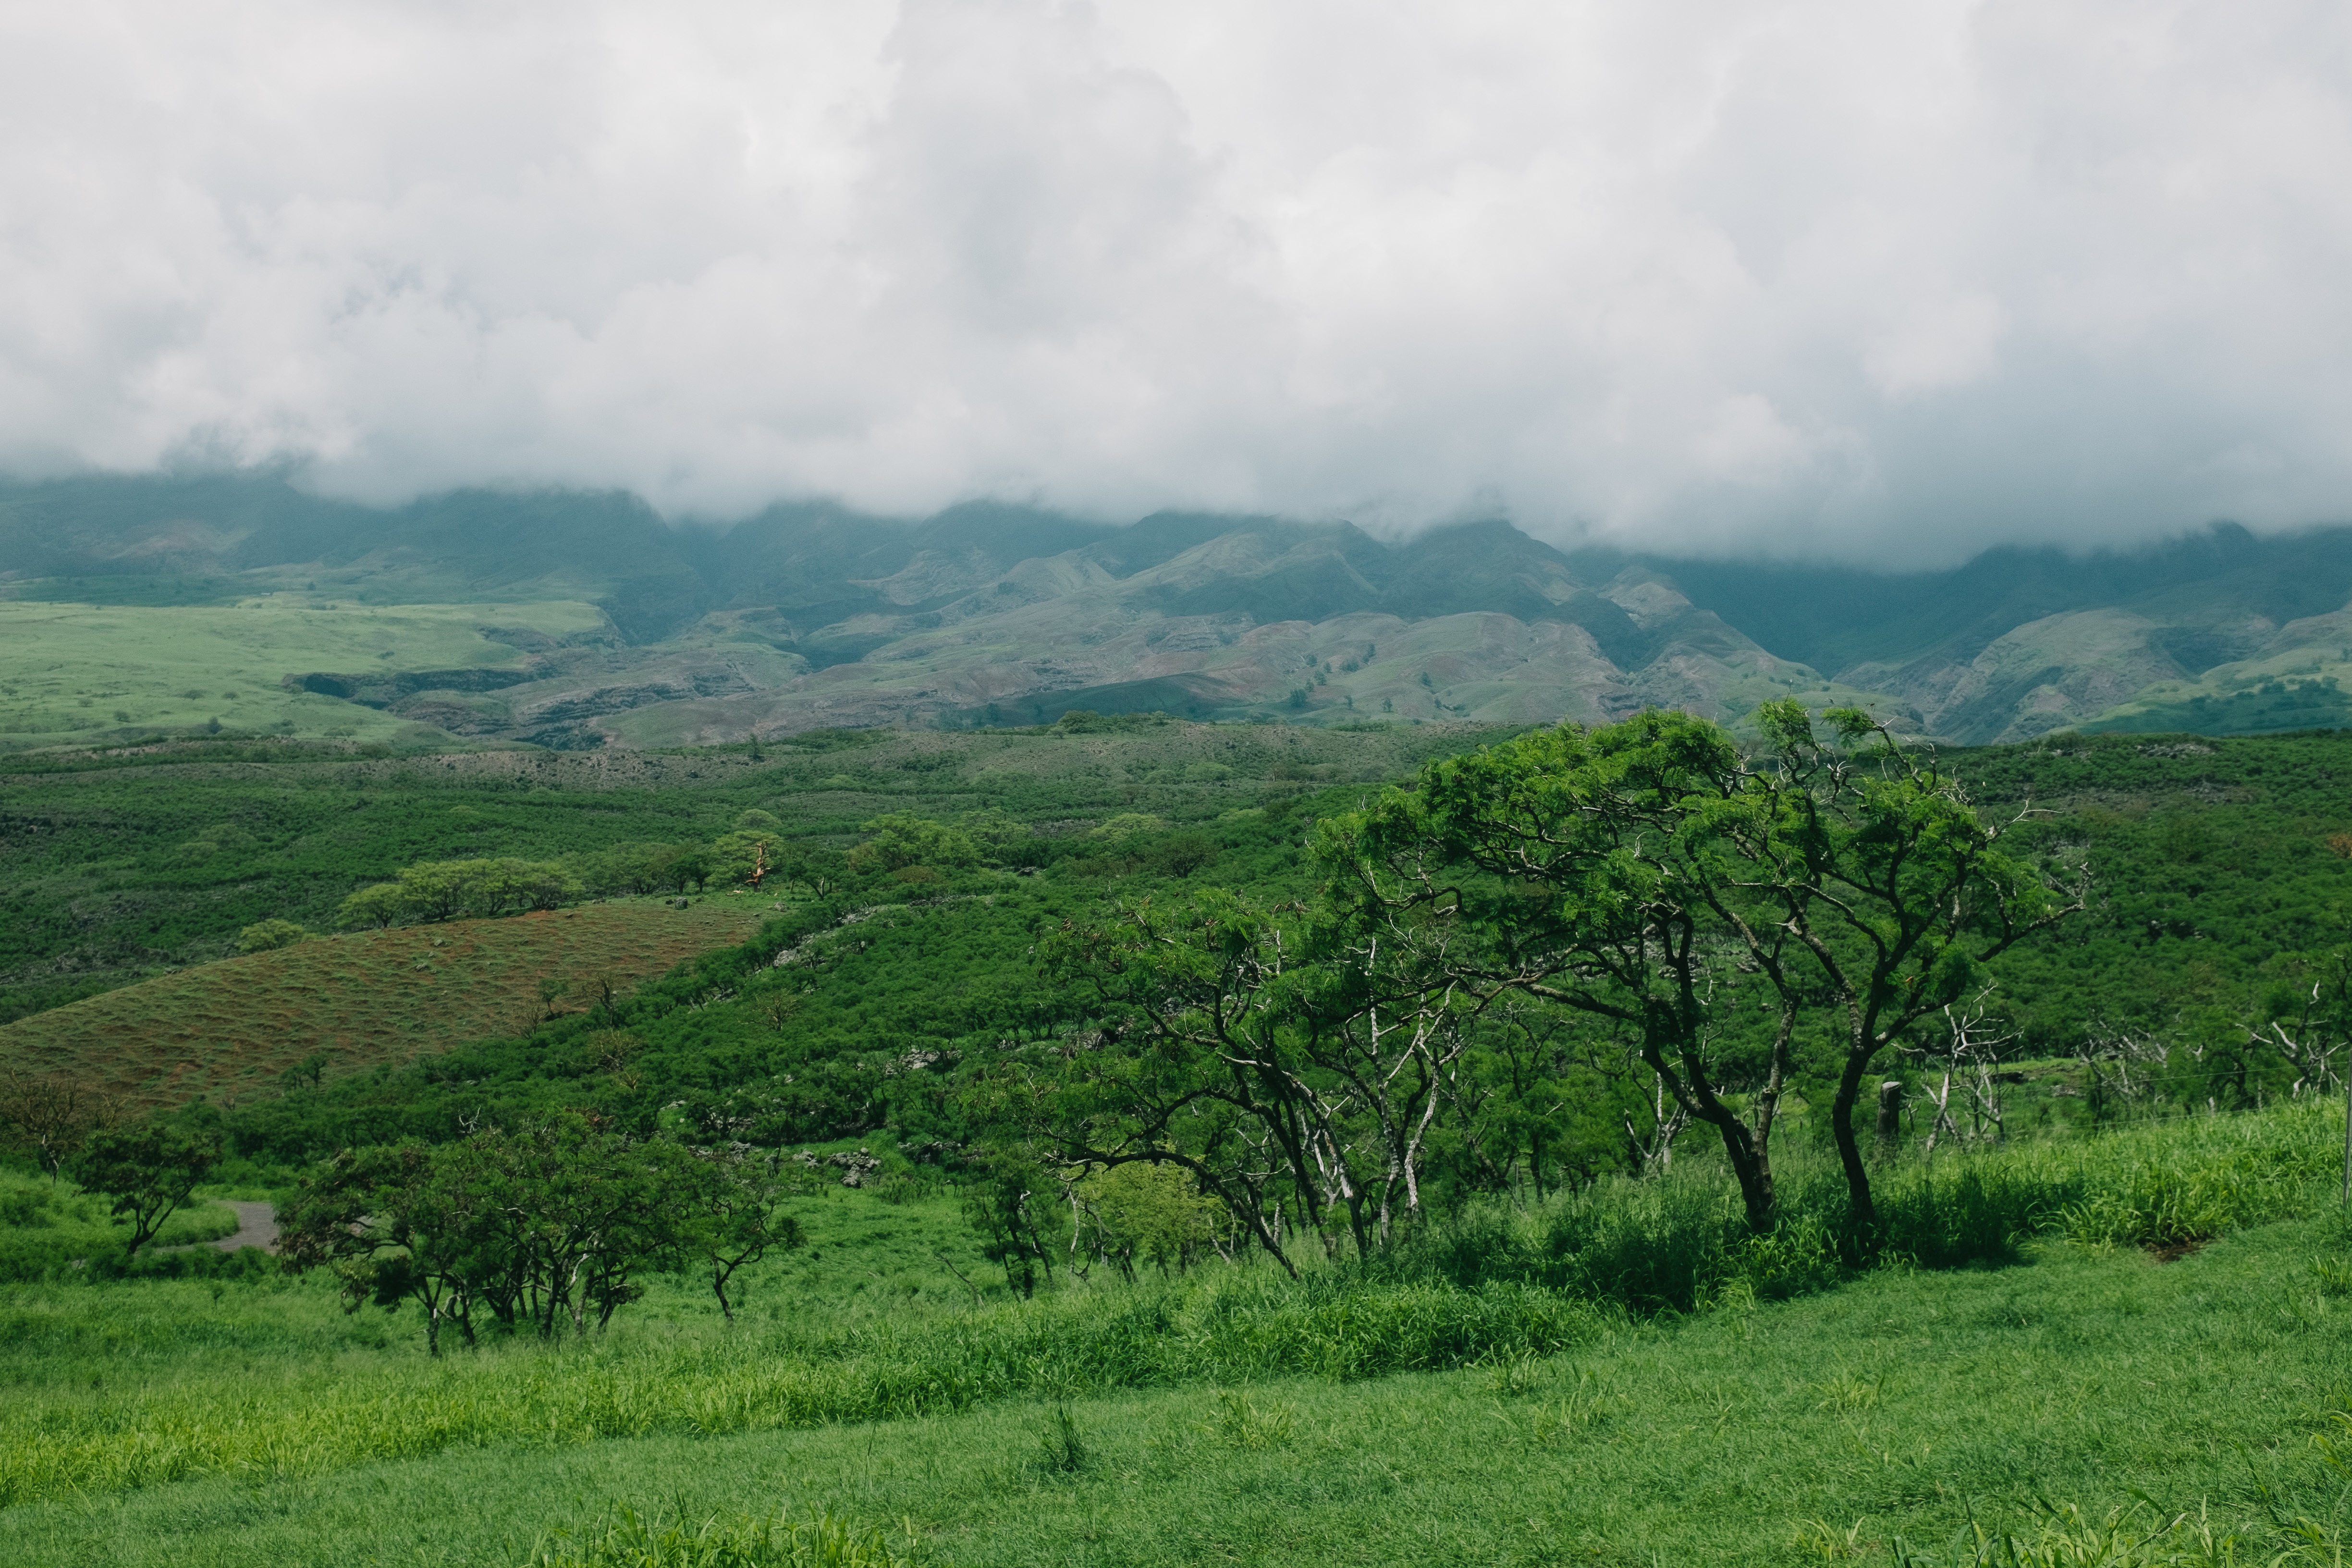
landscape, tree, nature, forest, grass, mountain, field, meadow, hill, valley, mountain range, green, pasture, agriculture, highland, plain, grassland, plantation, plateau, fell, habitat, ecosystem, rural area, natural environment, geographical feature, mountainous landforms